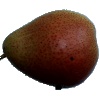
Label: pear_forelle